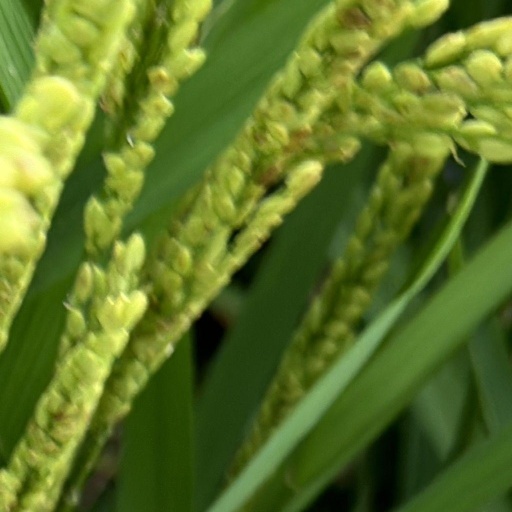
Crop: rice